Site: brandenburg
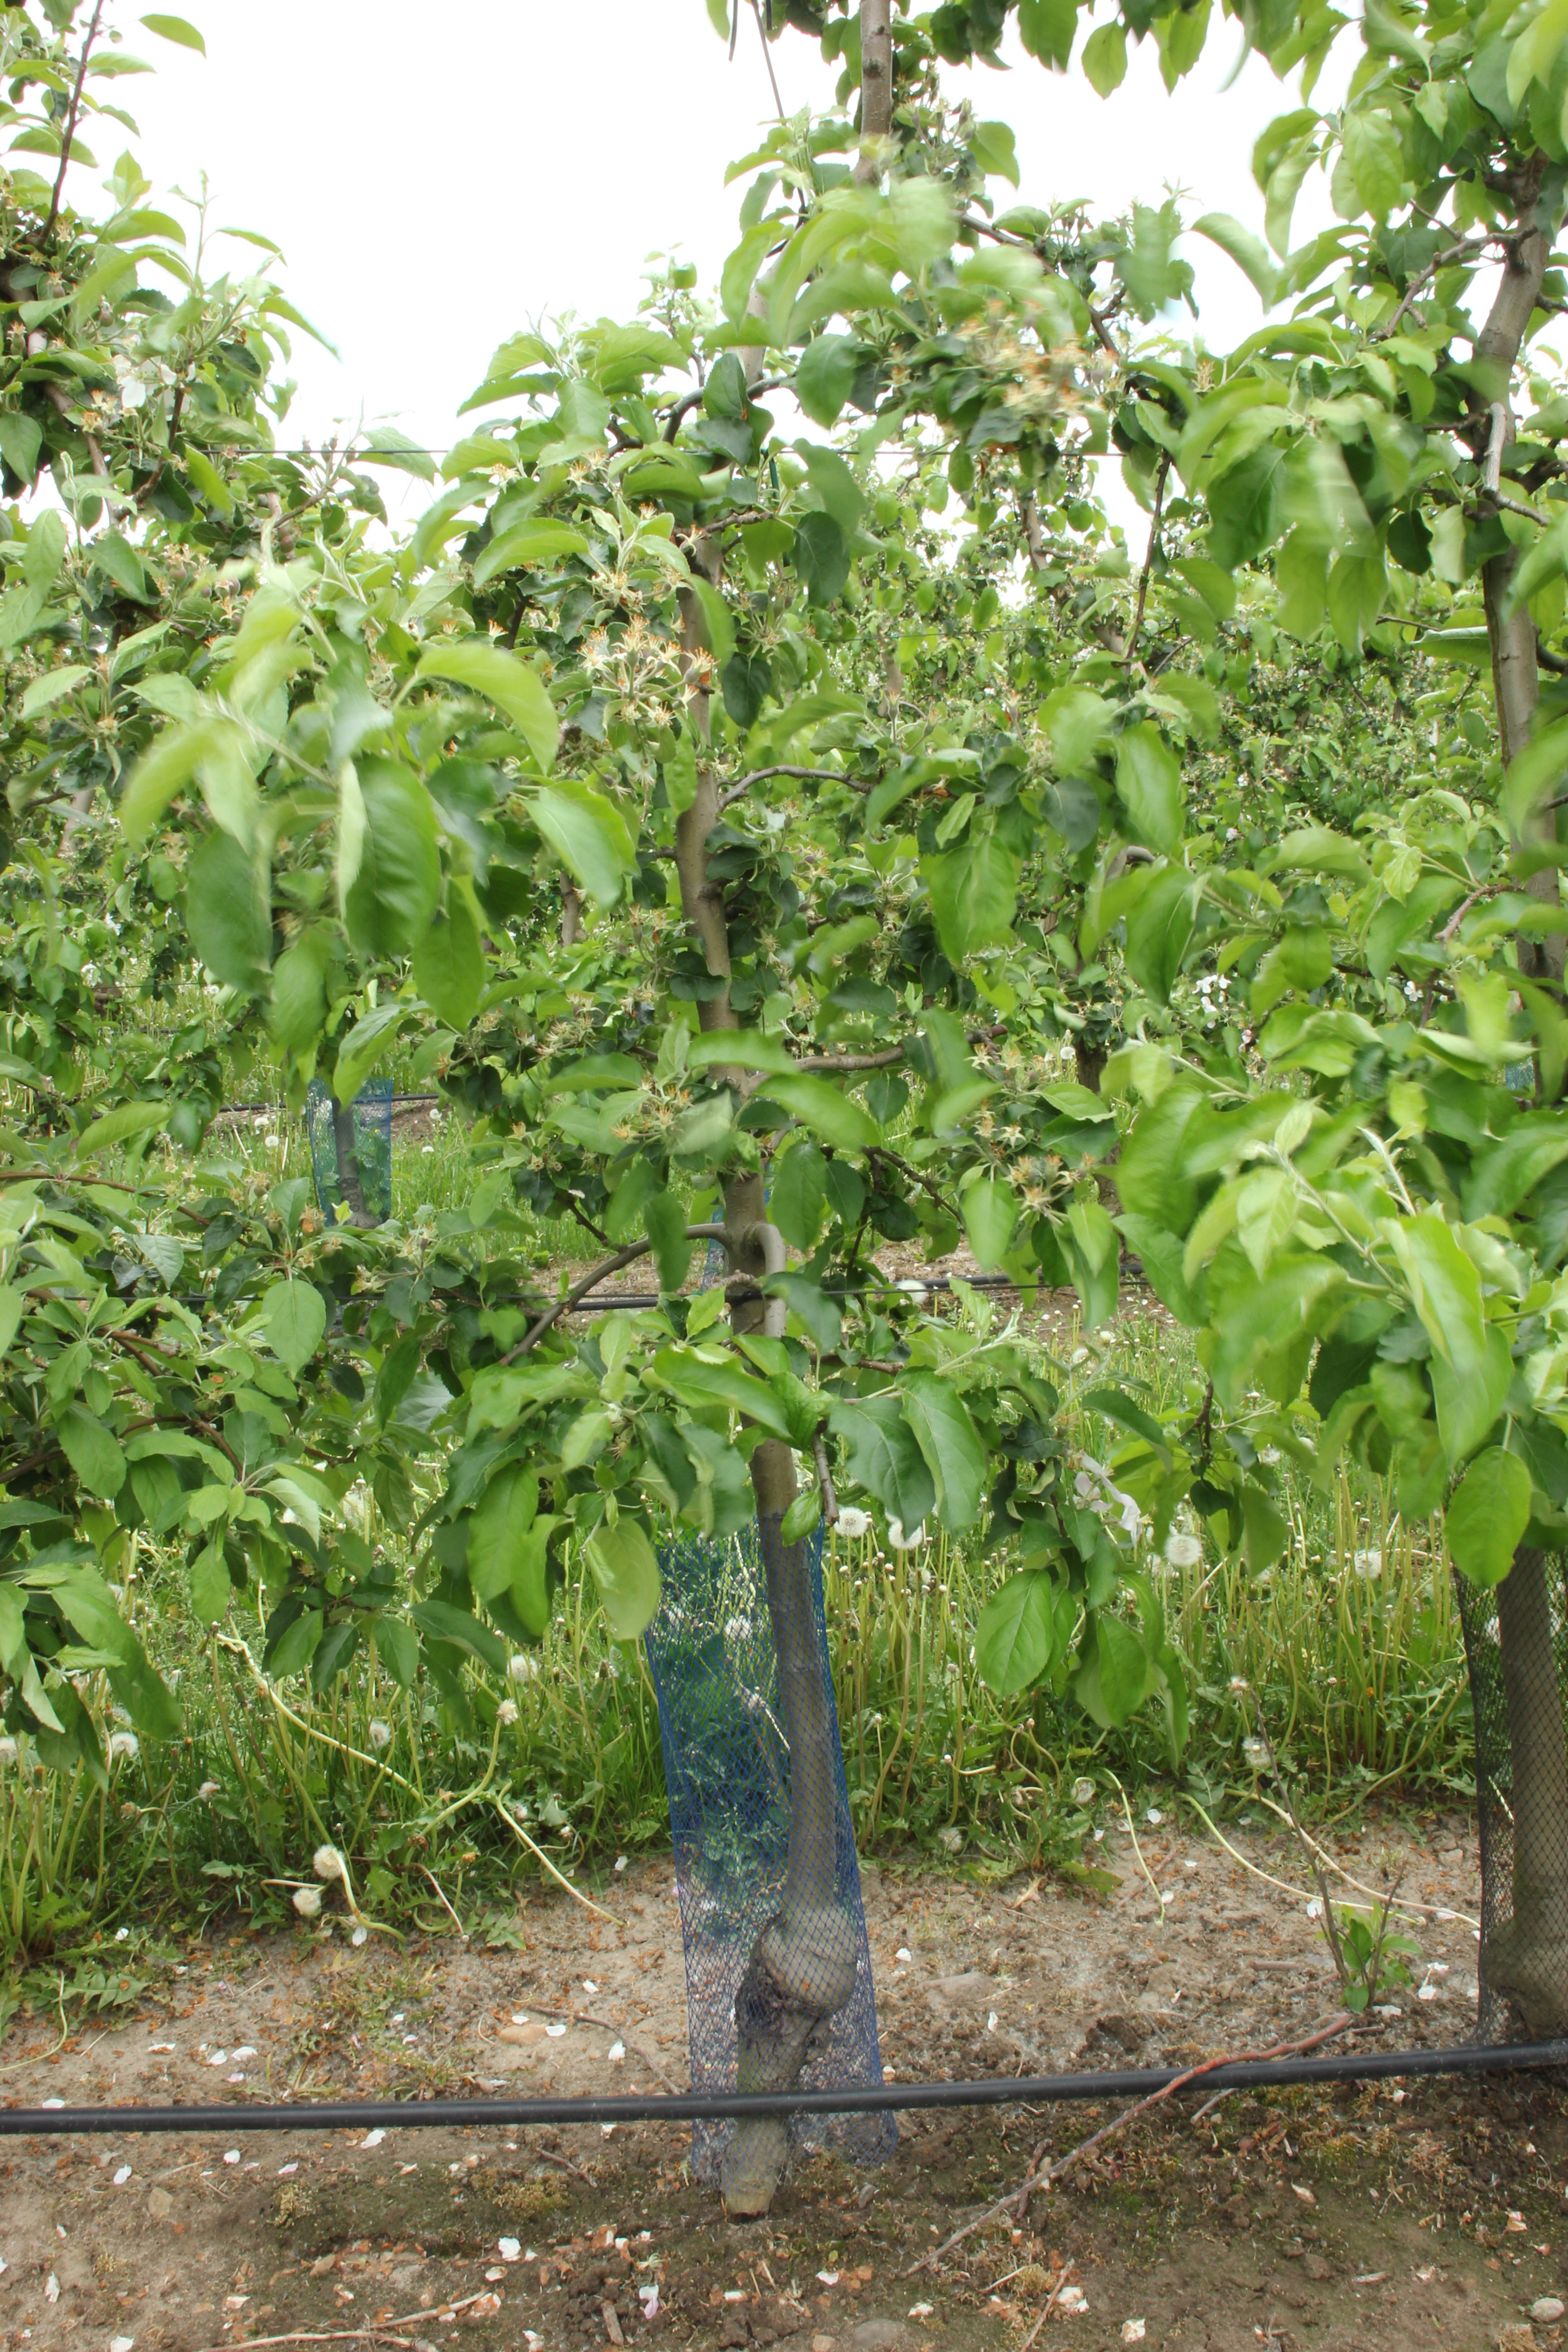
Growth stage (BBCH 67): Flowering